Bardufoss Air Station

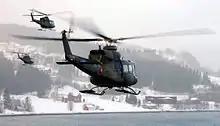
339 Squadron Bell 412 helicopters taking part in the NATO exercise Strong Resolve 2002

Two helicopter squadrons are stationed on this airfield: 337 operating Lynx MK 86 (since 1983) and 339 with Bell 412SP (since 1964).